Irupana Municipality

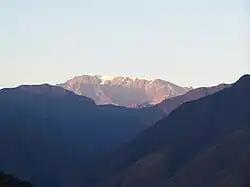
Mururata as seen from Coroico

Irupana Municipality or Villa de Lanza Municipality is the second municipal section of the Sud Yungas Province in the La Paz Department, Bolivia. Its seat is Irupana.